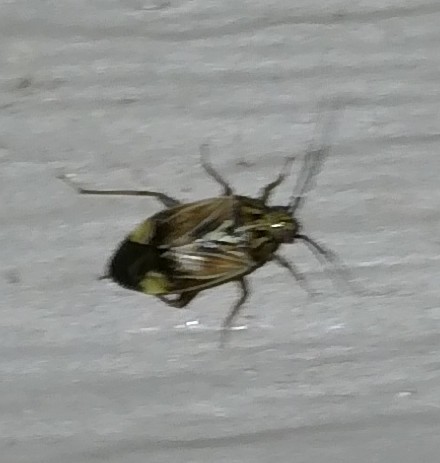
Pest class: lygus_bug